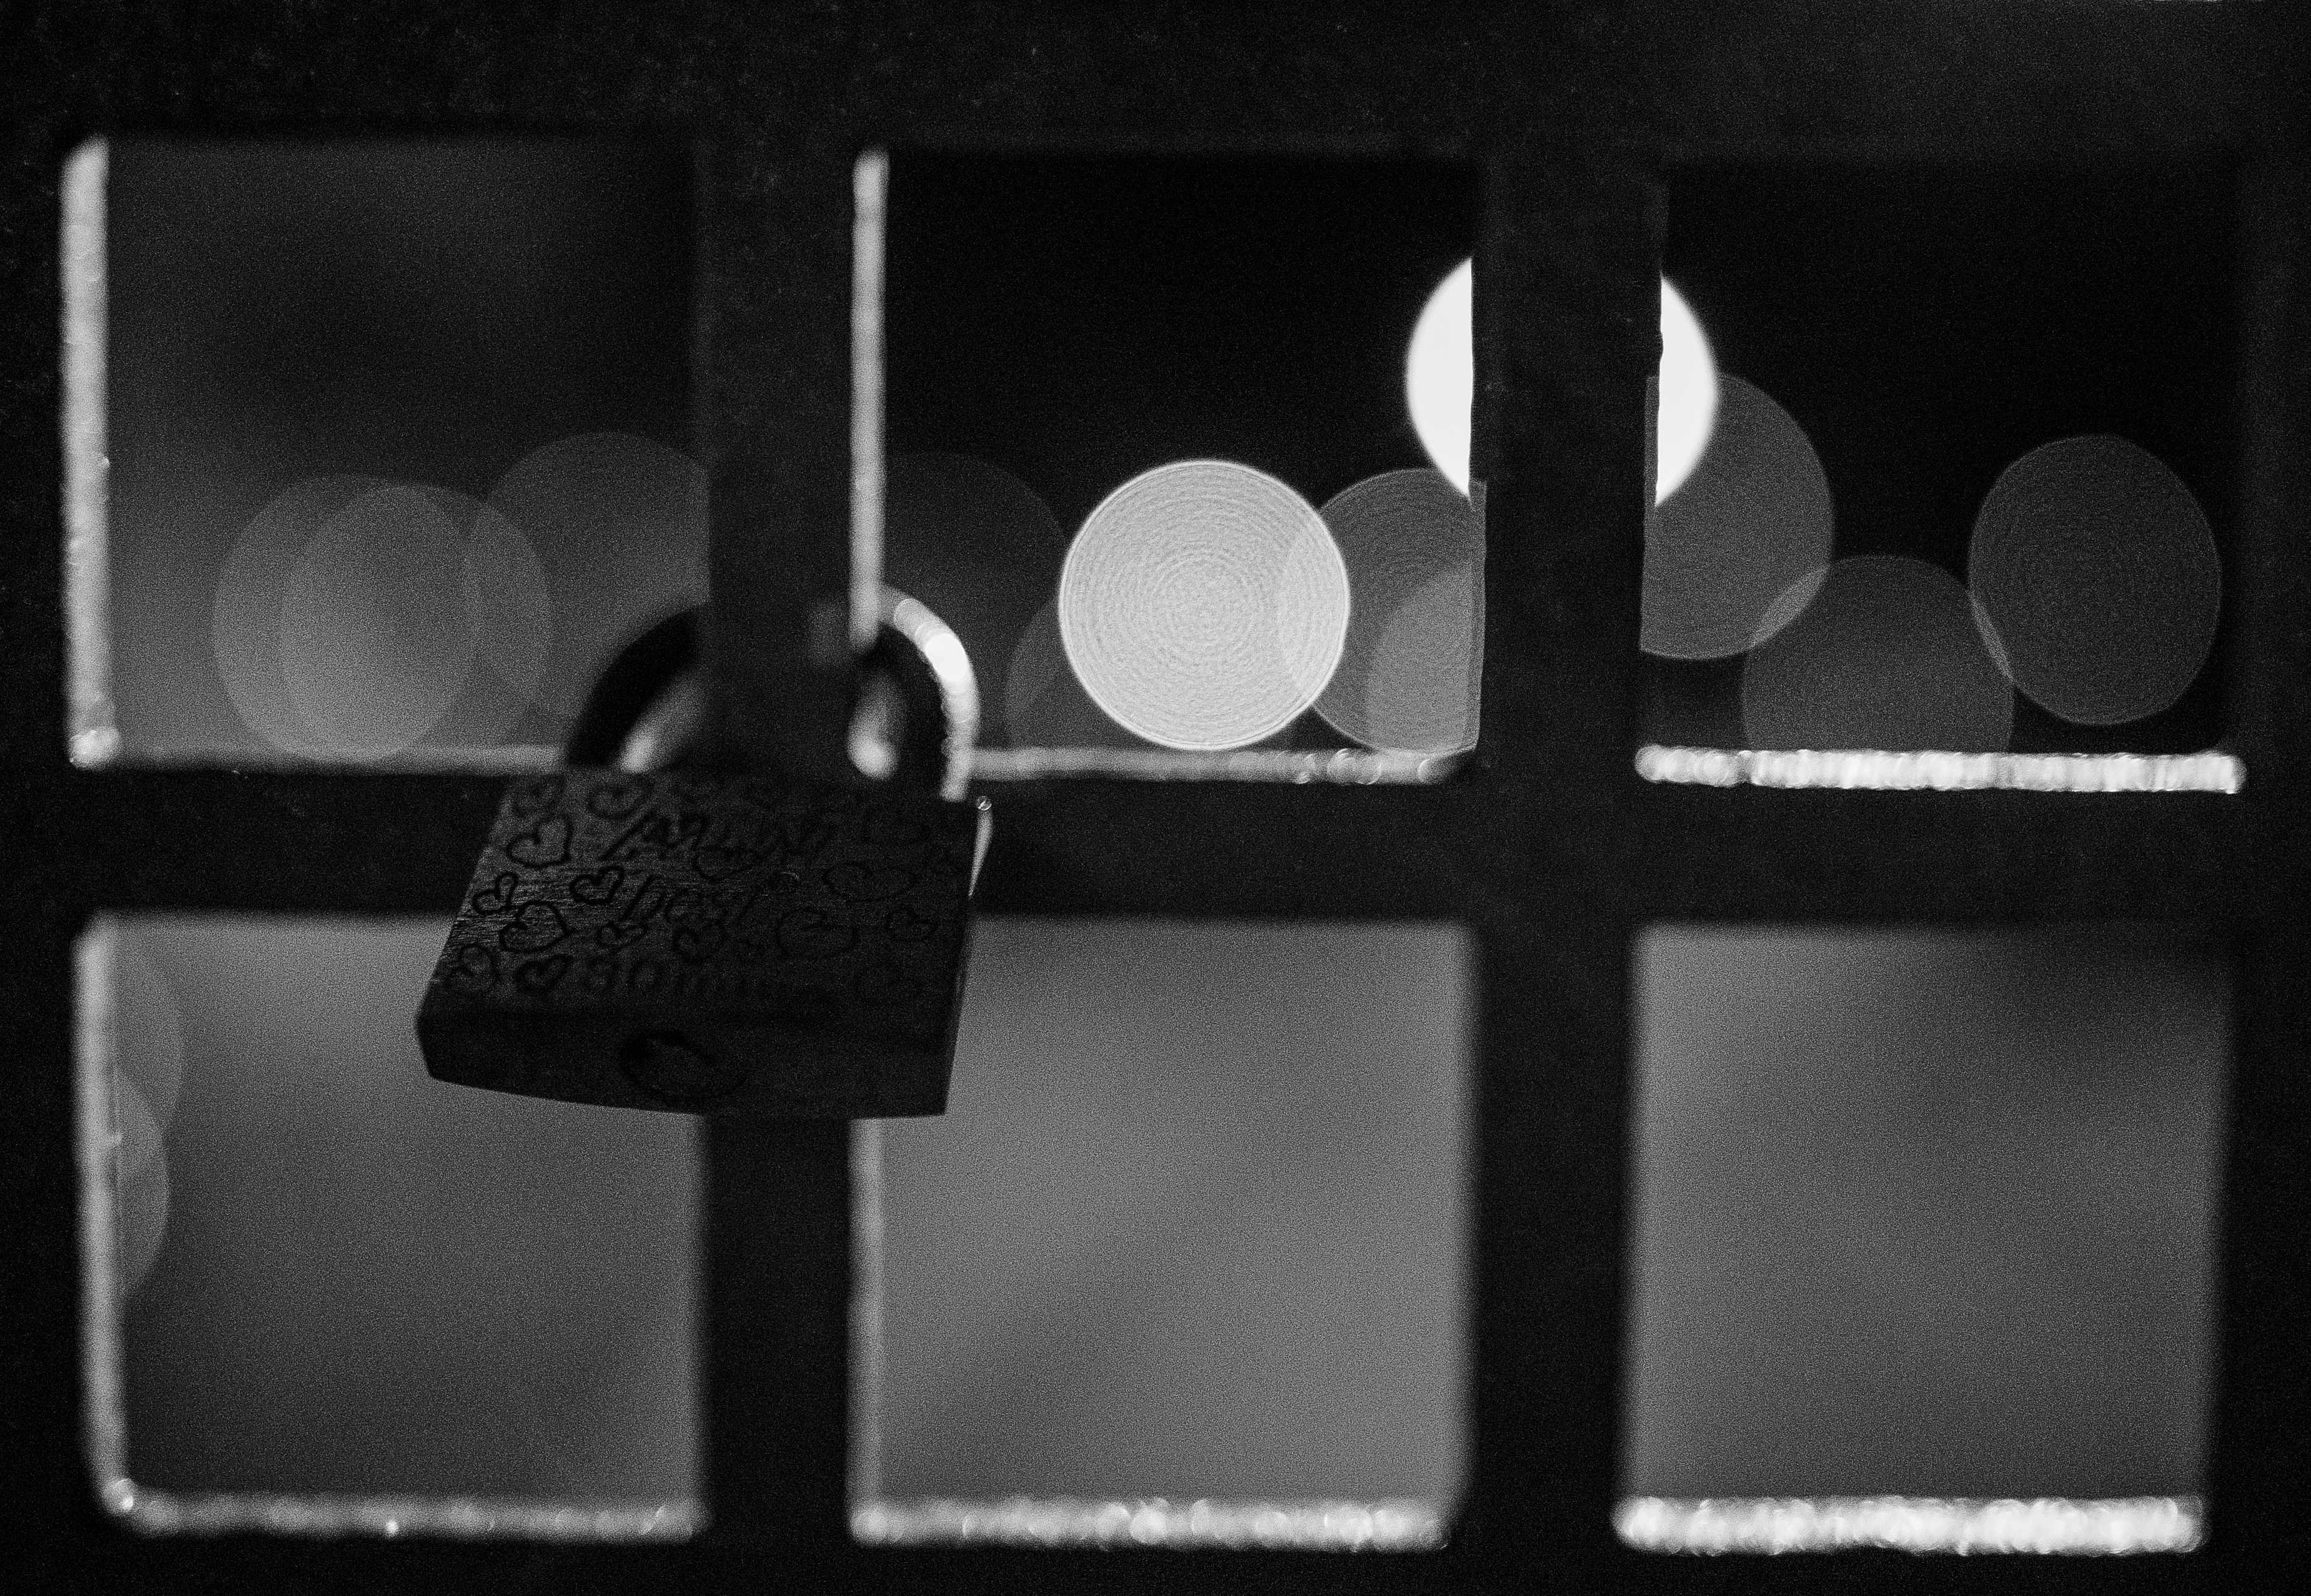
light, bokeh, black and white, white, number, city, urban, love, romance, romantic, darkness, black, monochrome, lighting, circle, font, mono, eye, stadt, berlin, liebe, lock, organ, zeiss, shape, schloss, monochrom, 55mm, ff, azr, liebesschloss, monochrome photography